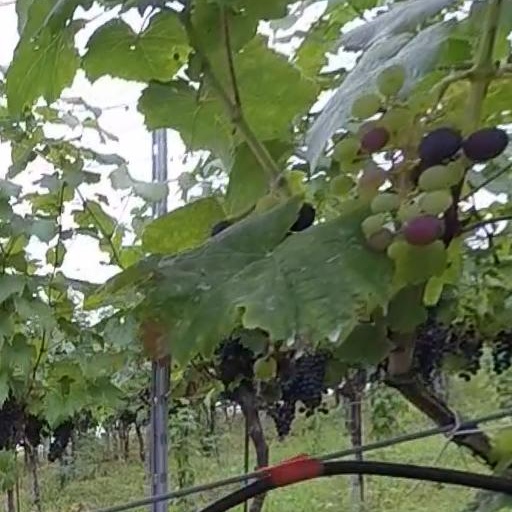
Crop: grape